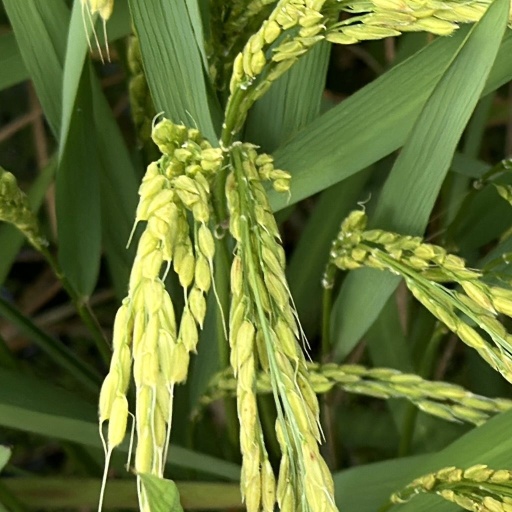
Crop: rice